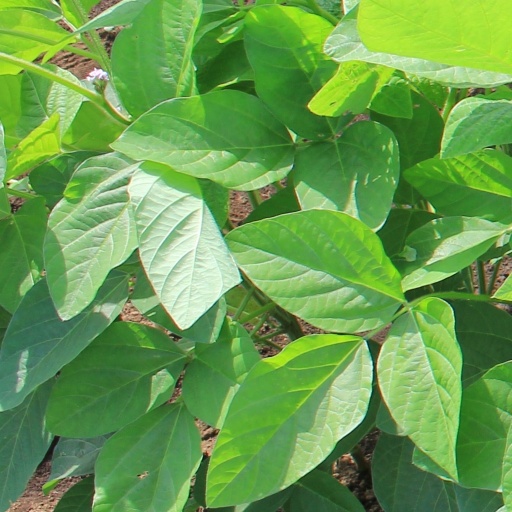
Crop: soybean